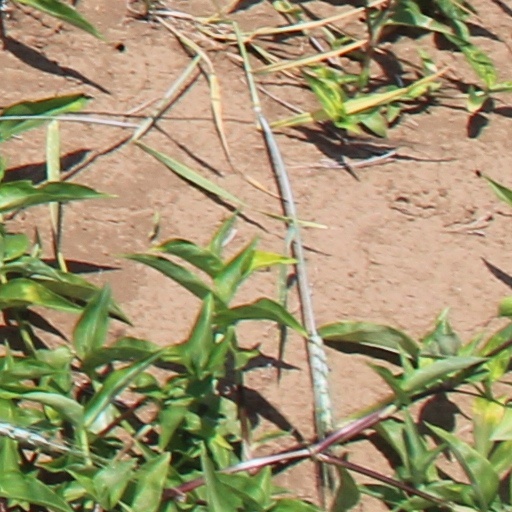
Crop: wheat